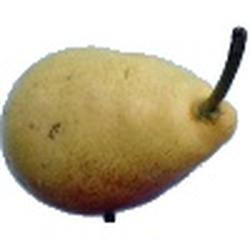
Label: Pear